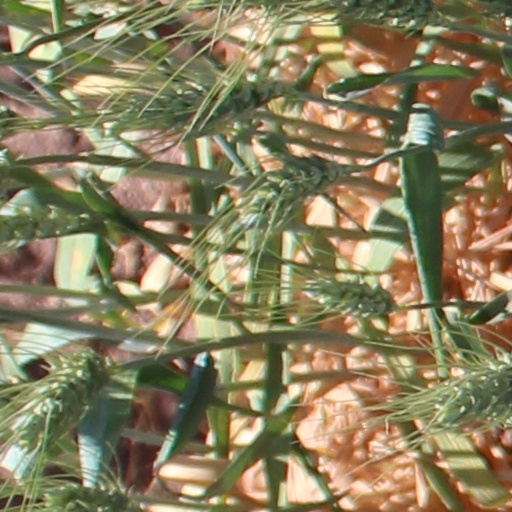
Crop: wheat